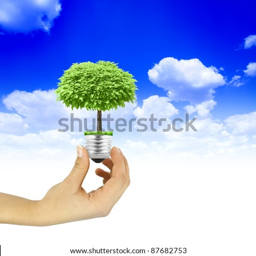
hand holding lightbulb with a plant growing inside #